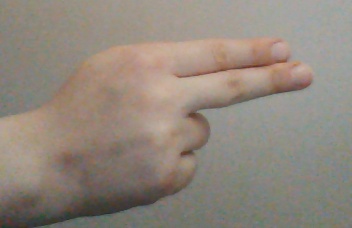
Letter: ain